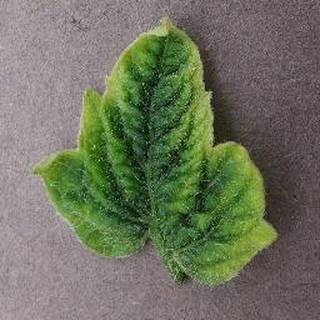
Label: tomato_yellow_leaf_curl_virus